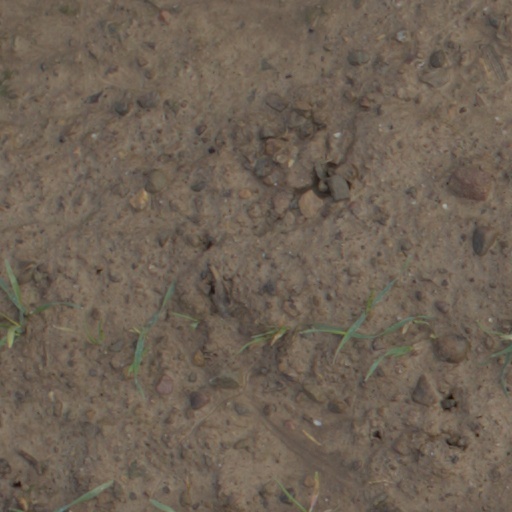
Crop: wheat